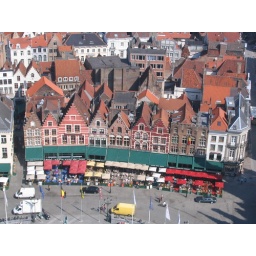
view on top of the belfry. grote mrkt. central market in bruge with the cute gabled houses and outdoor cafes